Kala (album)

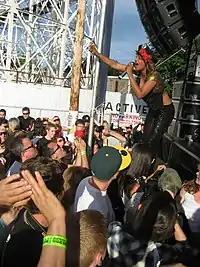
M.I.A. performing at the Siren Music Festival during her tour in support of the album

M.I.A. began her promotion of the new album with a live appearance at Radio 1's Big Weekend in Preston in May 2007, where she performed six songs from "Kala". In July she began the full KALA Tour with dates in the United States before going on to play a number of festivals in Europe and America. After dates in Asia, she returned to America for a series of shows in October and November, before ending the year with concerts in the UK. The tour continued during the first half of 2008 under the banner of the People Vs. Money Tour with further dates in North America, although the planned European leg of the tour was eventually cancelled.